Essam El-Haddad

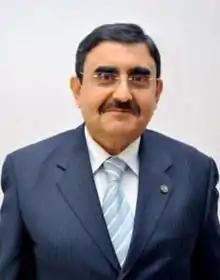
Essam El-Haddad in 2012

Essam El-Haddad (born 1953) is an Egyptian politician. He was a senior advisor for foreign relations for the Muslim Brotherhood in Egypt and the Freedom and Justice Party. In August 2012, he was appointed as one of four Egyptian Presidential assistants with responsibility for foreign relations and international cooperation until the overthrow of Egyptian president Mohamed Morsi on 3 July 2013. He is now in custody in solitary confinement in Al-Aqrab Prison in Cairo.